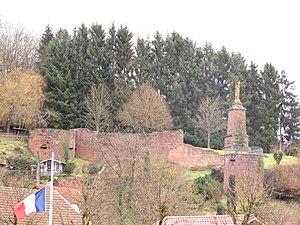
Walschbronn chateau
la liste des châteaux de la Moselle recense de manière non exhaustive les châteaux, maisons fortes, mottes castales, situés dans le département français de la Moselle. Il est fait état des inscriptions et classements au titre des monuments historiques.
Walschbronn est une commune française située dans le département de la Moselle, en Lorraine, dans la région administrative Grand Est. Le village fait partie du pays de Bitche, du parc naturel régional des Vosges du Nord et du bassin de vie de la Moselle-Est.